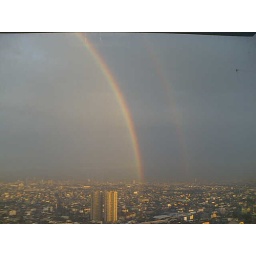
a double rainbow over makati afer a rainy night. taken from the 33rd floor office window...